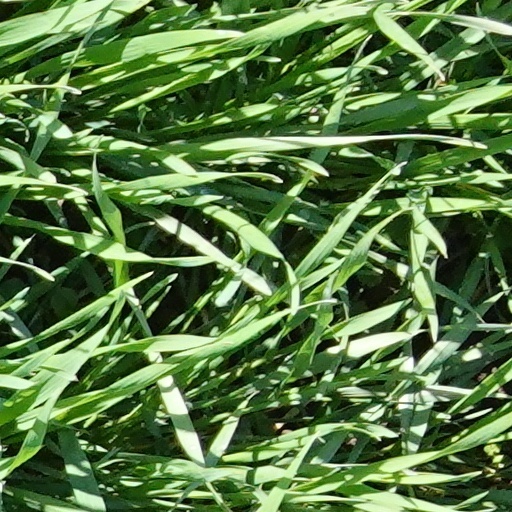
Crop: wheat